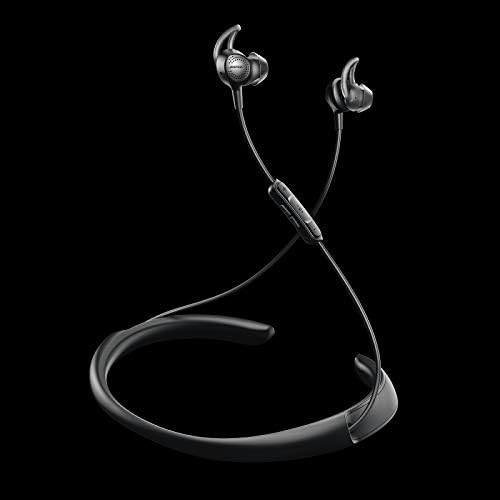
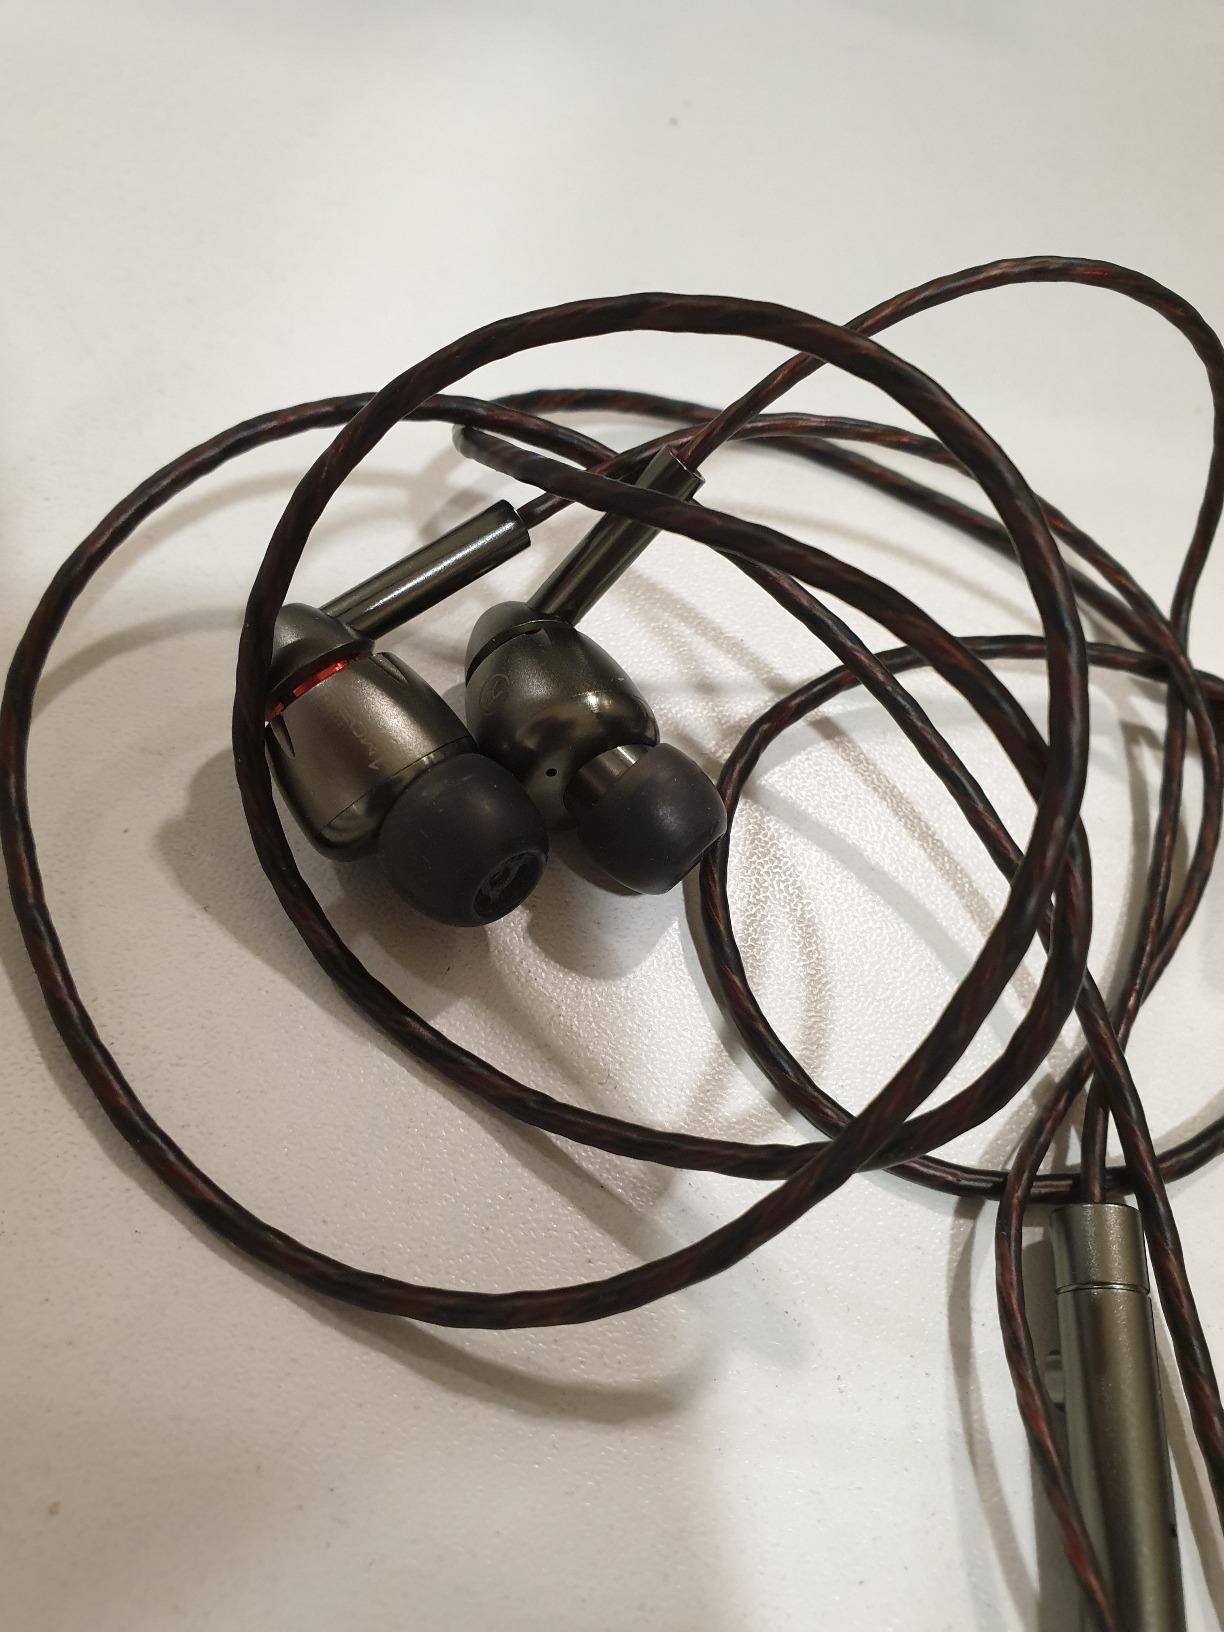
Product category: headphones
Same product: no